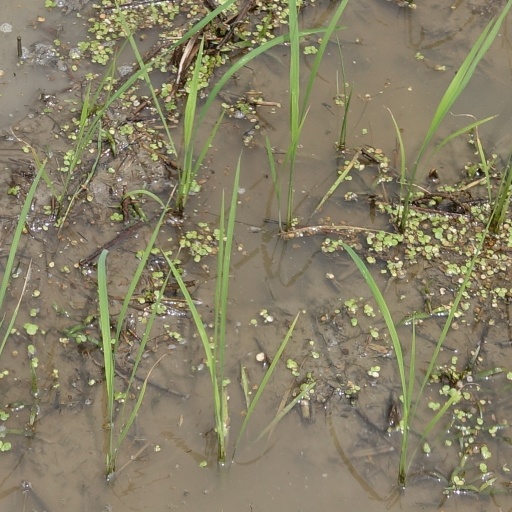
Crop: rice